Allerød railway station

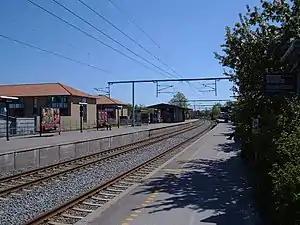
The platforms and two of the tracks

Allerød station was inaugurated on 8 June 1864 as one of the original intermediate stations on the original North Line between Copenhagen and Helsingør via Hillerød which was opened by the privately owned Det Sjællandske Jernbaneselskab. On 1 January 1880, the railway station was taken over by the Danish state along with the Zealand Railway Company. And on 1 October 1885, it became part of the new national railway company, the Danish State Railways.